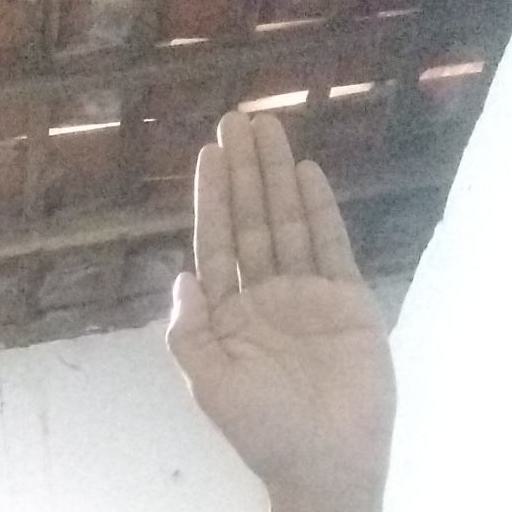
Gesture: stop